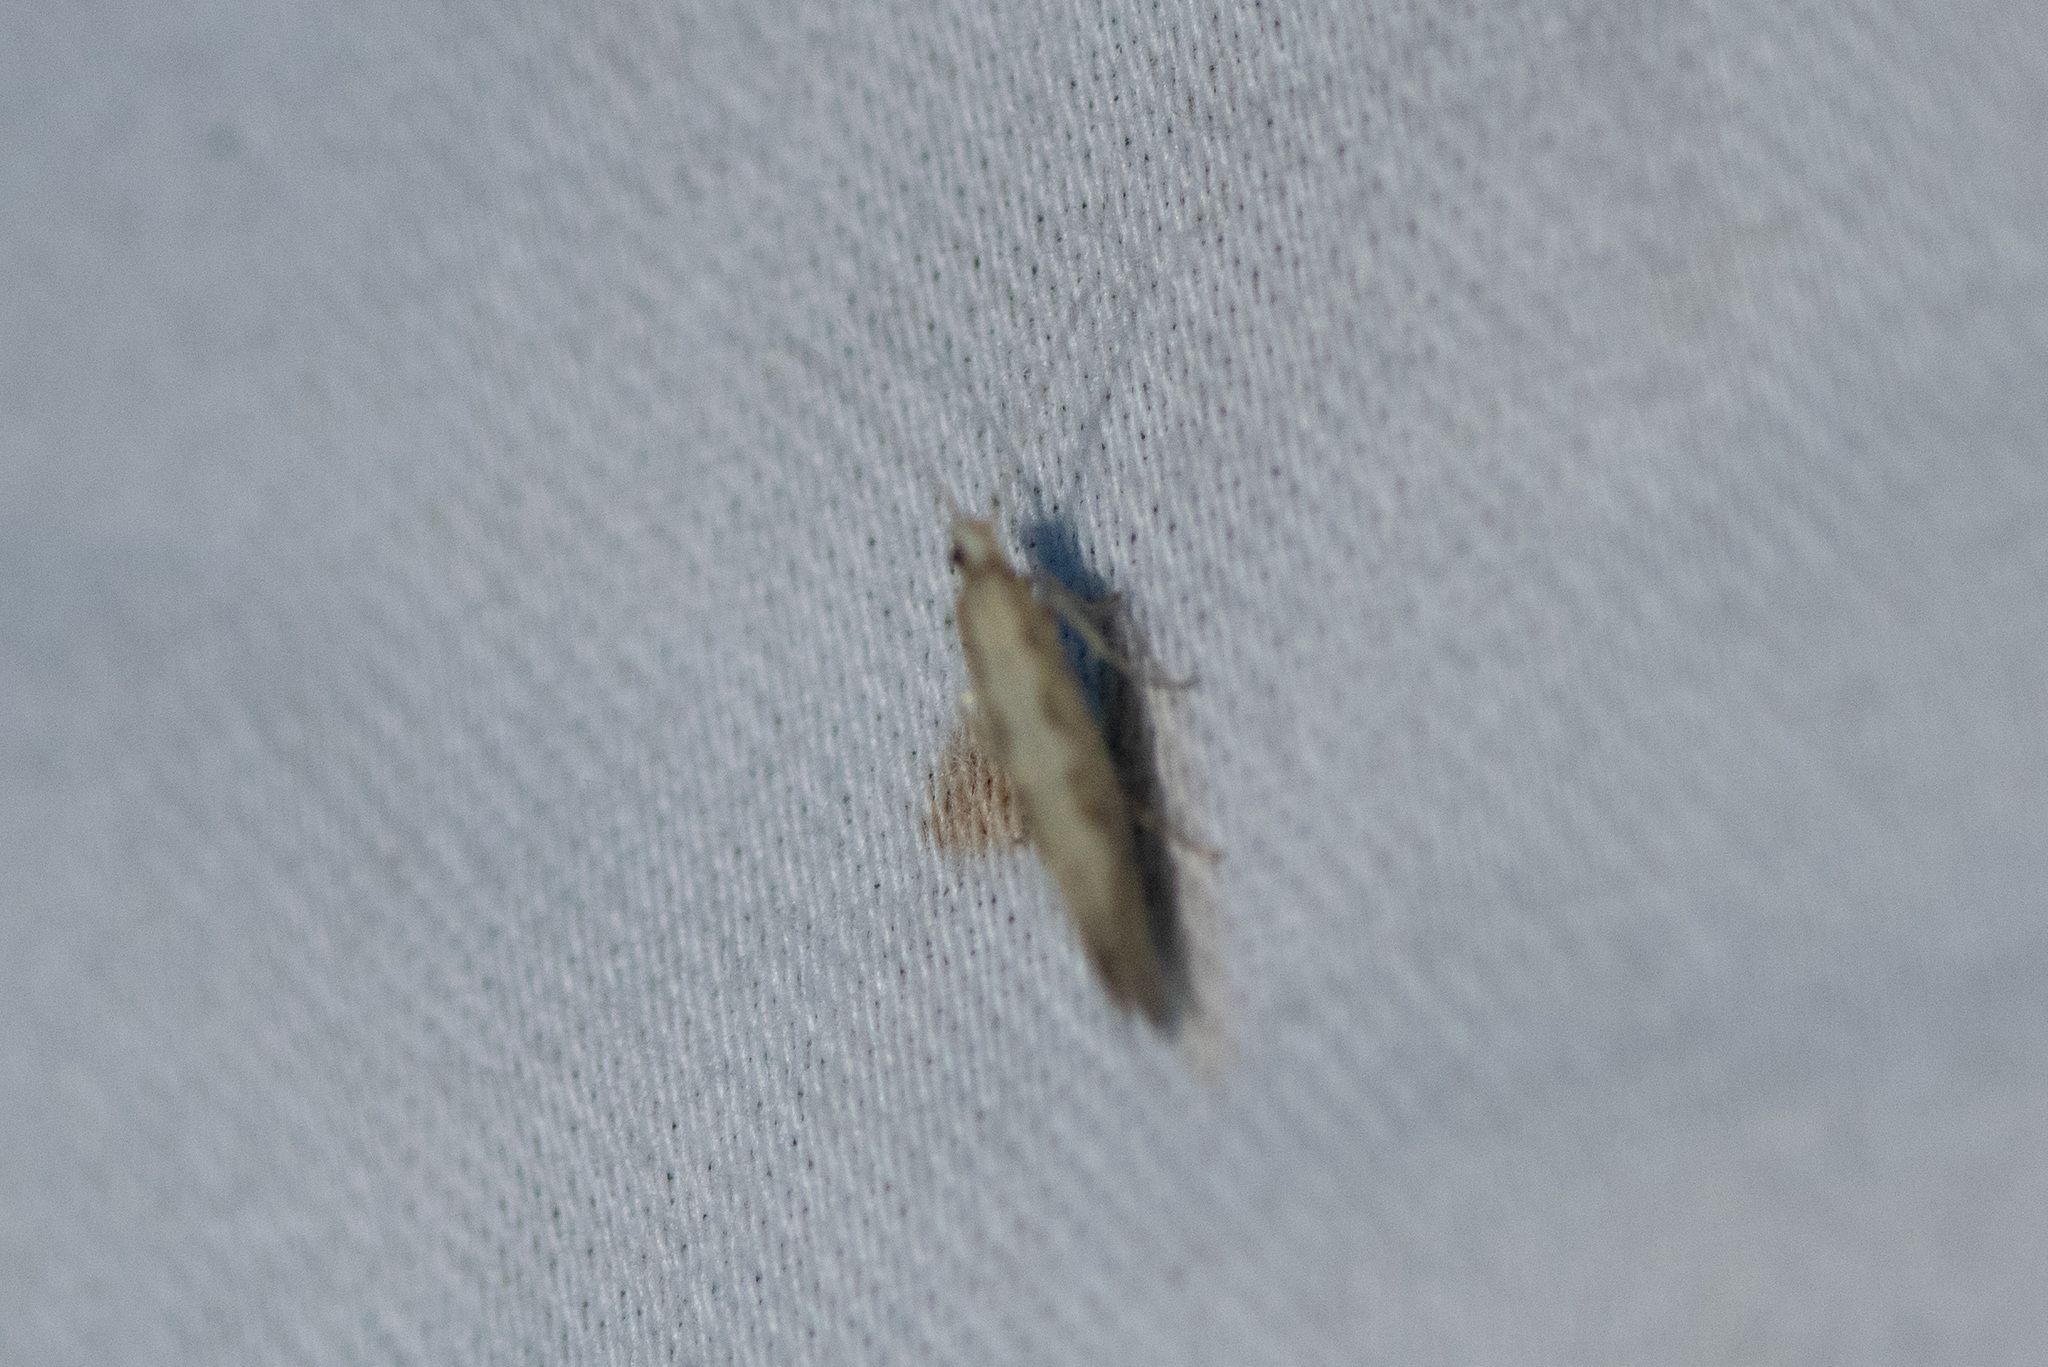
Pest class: diamondback_moth